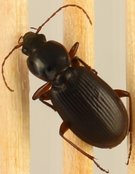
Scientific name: Synuchus impunctatus
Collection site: Bartlett Experimental Forest NEON (BART), plot BART_002